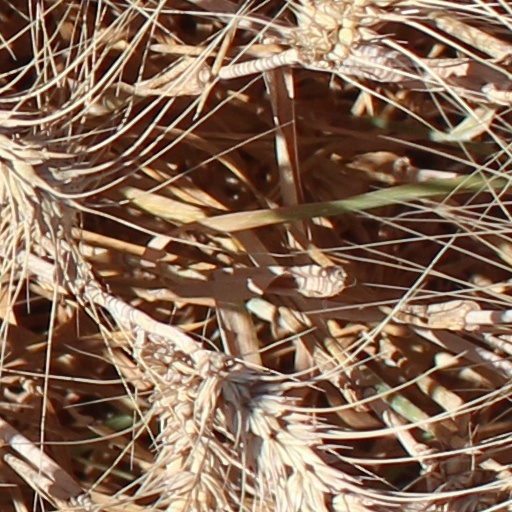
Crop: wheat